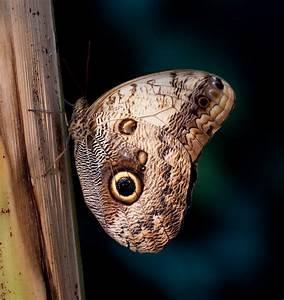
butterfly